Tabs of the United States Army

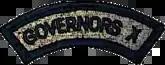
Governor's Ten tab

In the Iowa National Guard, the top ten rifle and/or pistol shooters from the state's Army and Air Force guard units that compete at the Iowa Governor's 10 Shooting Competition are awarded the Governor's Ten ("X") tab. Prior to 2008, the Governor's Ten tab was awarded to the top five pistol shooters and top five rifle shooters. Today, the rifle and pistol scores are combined so only the best 10 overall shooters earn the tab.